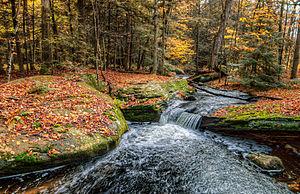
Rock Hill est un hameau et census-designated place dans la ville de Thompson dans le comté de Sullivan, dans l'État de New York, aux États-Unis.